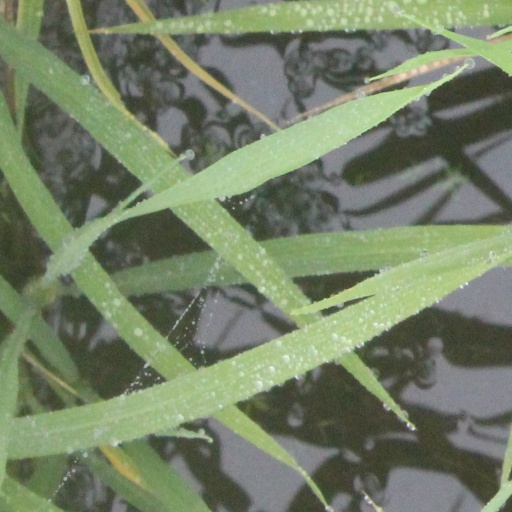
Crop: rice